List of supernatural beings in Chinese folklore

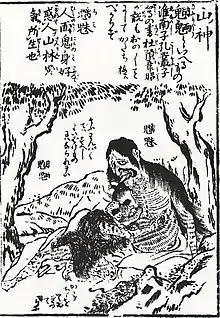
Wangliang, a wilderness demon

Bloodthirsty malevolent demons with ugly appearances derived from Indian legend and entering China through the influence of Buddhism. They are described as evil man-eaters capable of swift and terrifying flight.